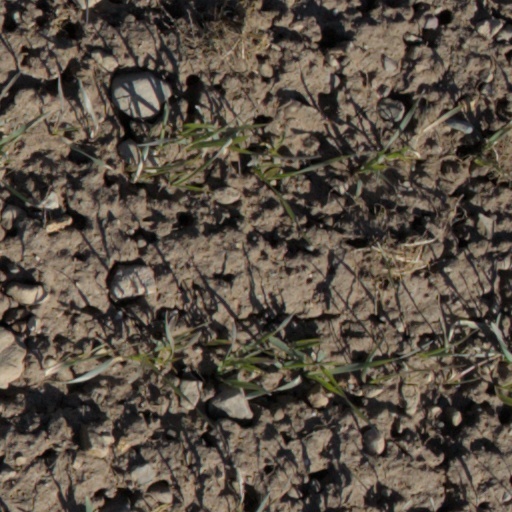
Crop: wheat